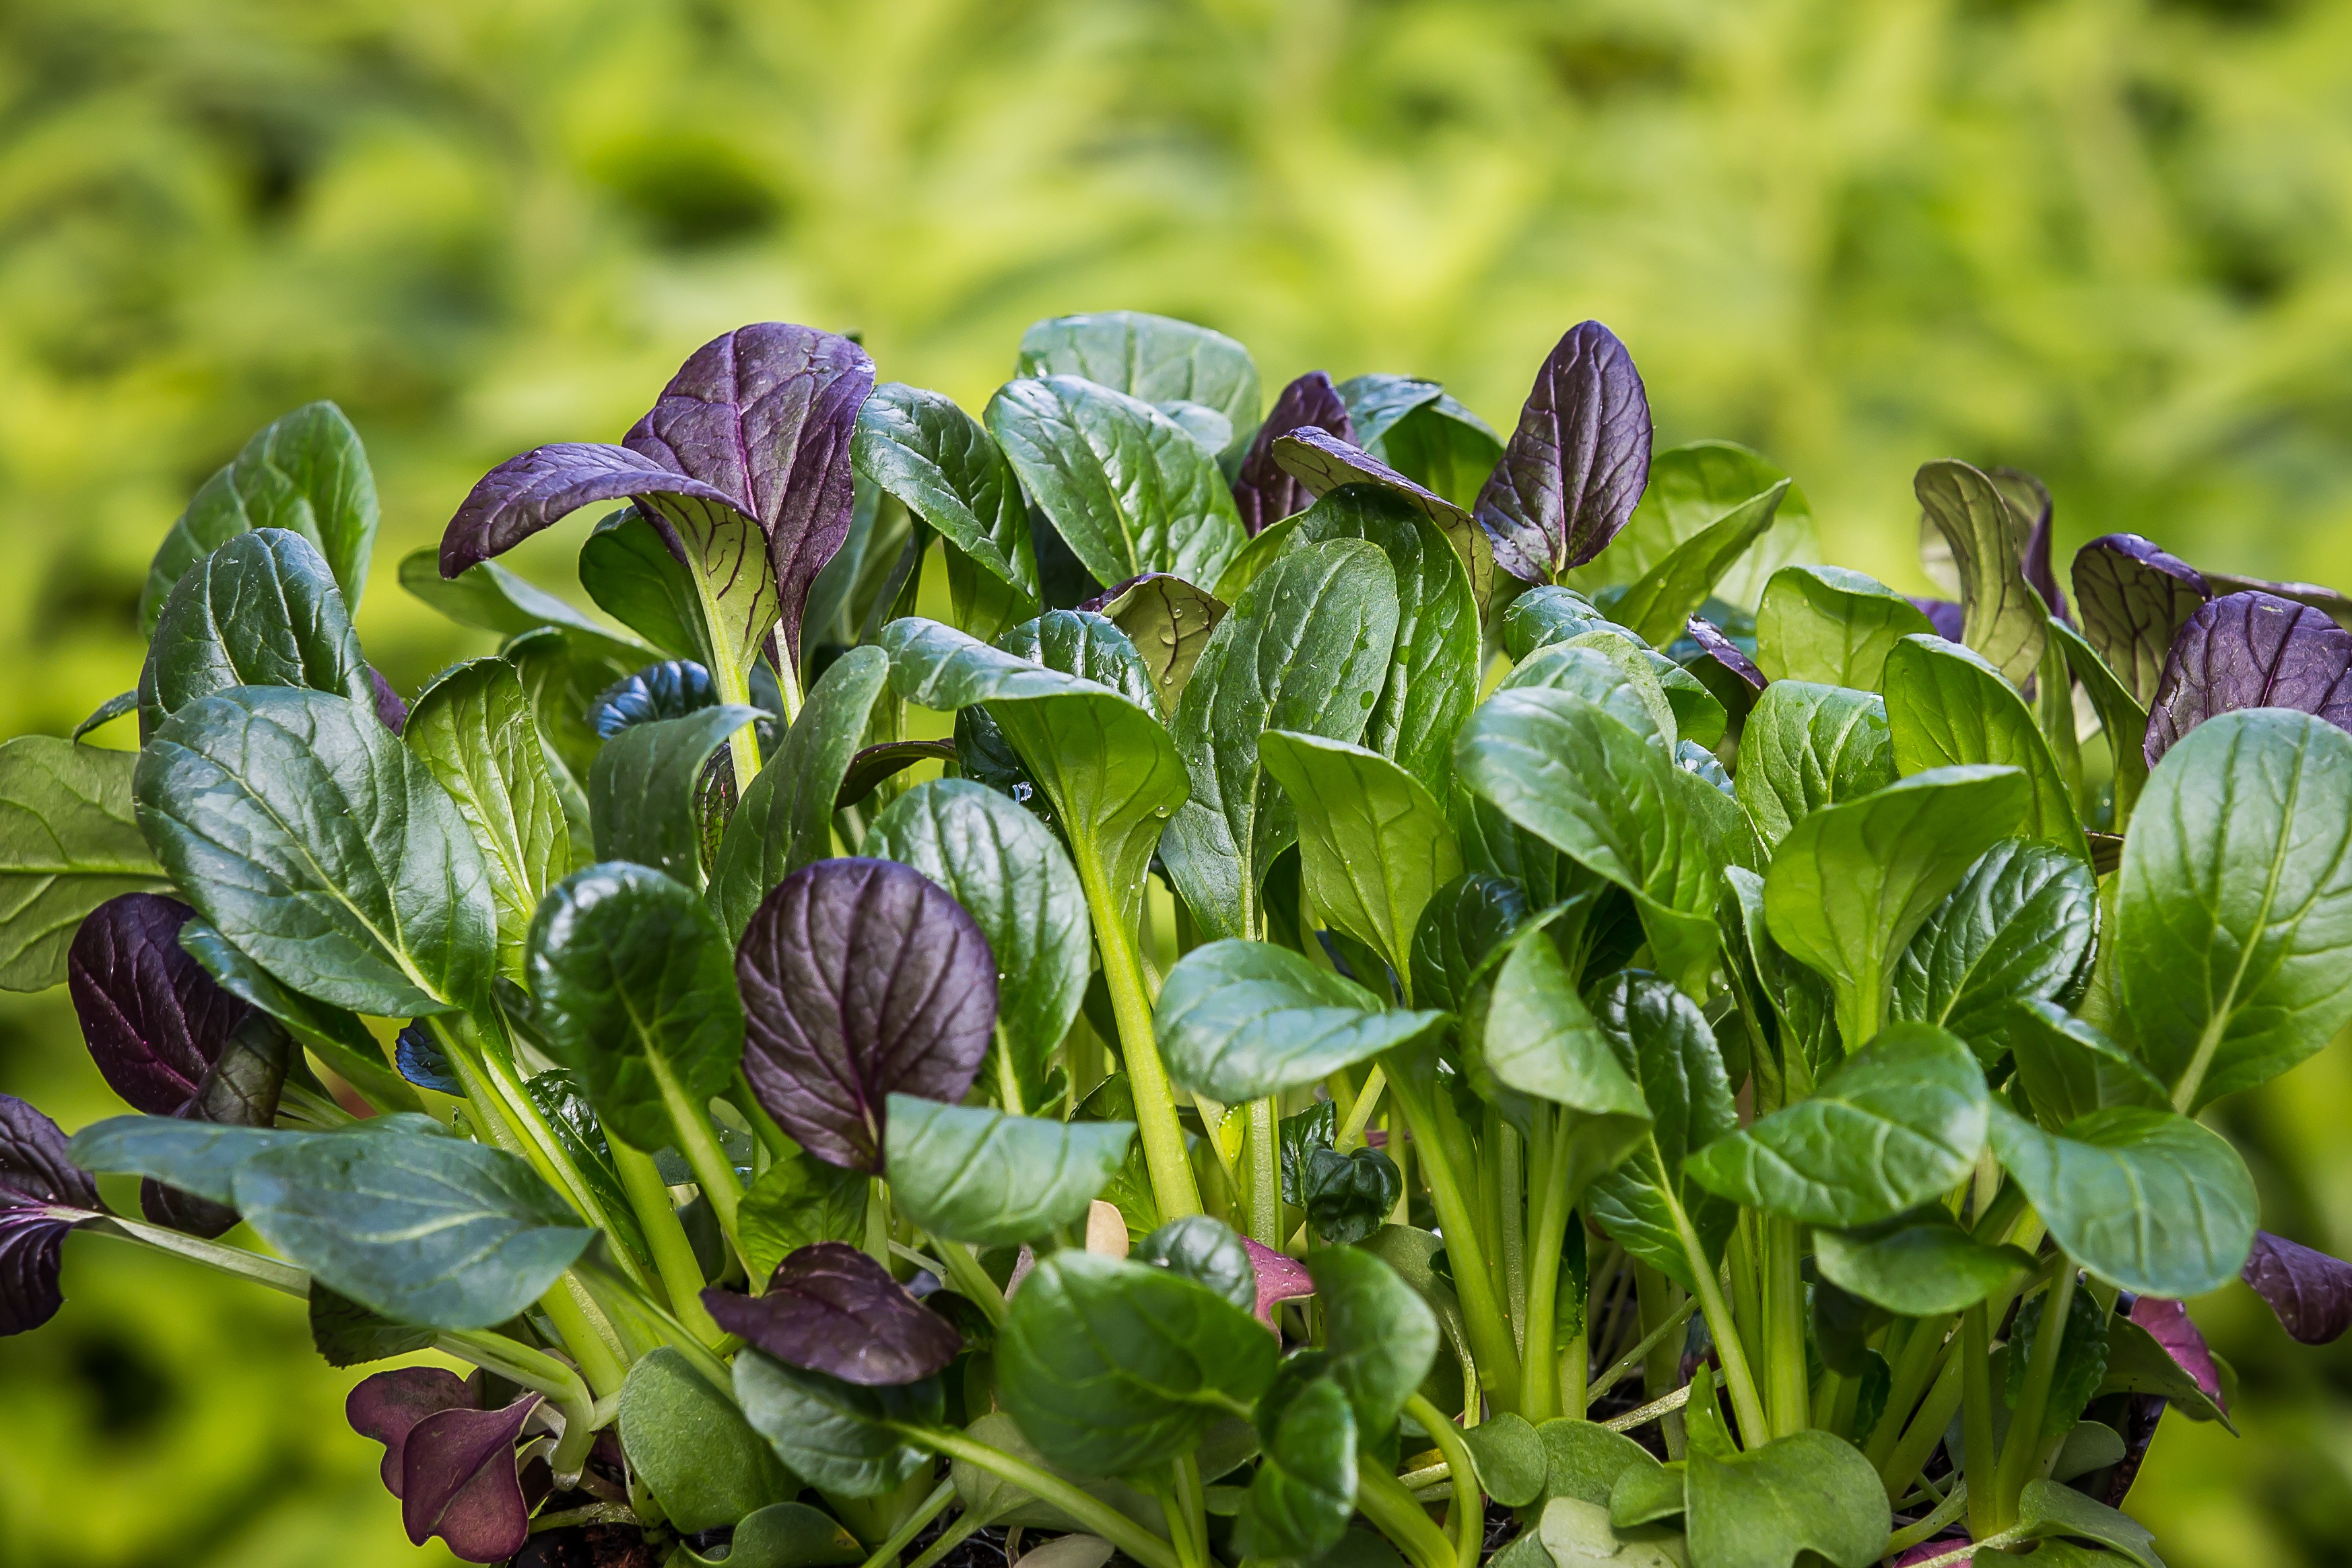
plant, flower, food, salad, produce, vegetable, asia, botany, garden, japan, eat, flora, wildflower, spinach, flowering plant, land plant, violet family, komatsuna, japanese spinach